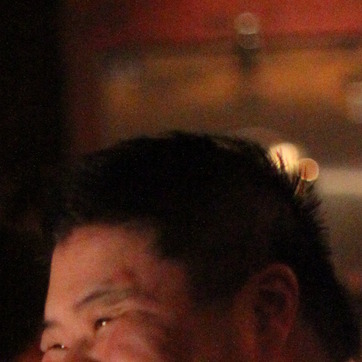
Material: hair